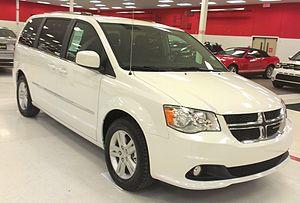
Ma photo d'un Dodge Grand Caravan de 2015, à Montréal, Québec, Canada dans l'ancien local de Target/Zellers chez Carrefour Angrignon.
Dodge est une marque américaine d'automobiles et de poids lourds. Fondé par les frères Dodge en 1914, le constructeur est absorbé par le groupe Chrysler en 1928. Haut de gamme, Dodge a peu à peu évolué vers la conception de voitures à tendance sportive, à l'instar de Pontiac au sein du groupe General Motors. Son logo représentait jusqu'à mai 2010 une tête de bélier avec le slogan « Grab life by the horns ». Depuis le rachat de Chrysler par Fiat le 1ᵉʳ juin 2011, la marque Dodge n'est plus vendue en Europe.